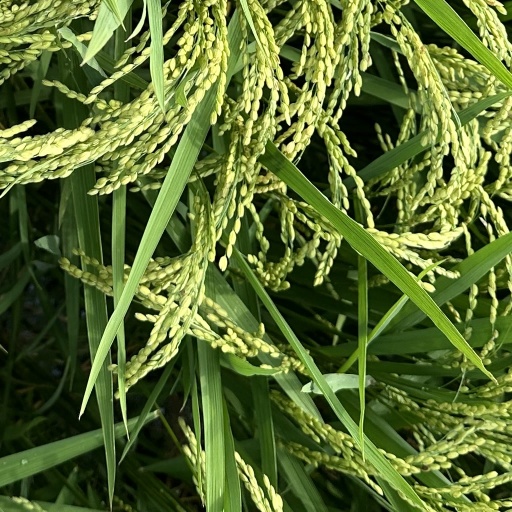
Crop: rice